Phenotype

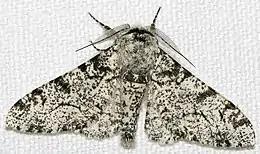
"Biston betularia" morpha "typica", the standard light-colored peppered moth

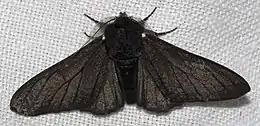
"B.betularia" morpha "carbonaria", the melanic form, illustrating discontinuous variation

Phenotypic variation (due to underlying heritable genetic variation) is a fundamental prerequisite for evolution by natural selection. It is the living organism as a whole that contributes (or not) to the next generation, so natural selection affects the genetic structure of a population indirectly via the contribution of phenotypes. Without phenotypic variation, there would be no evolution by natural selection.